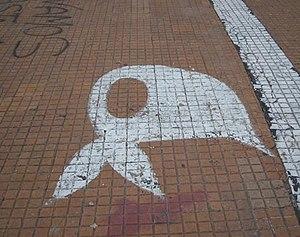
La pyramide de Mai se dresse au centre de la place de Mai à Buenos Aires et est le premier monument patriotique ― c'est-à-dire commémorant l’indépendance ― dont se dota la capitale argentine. Son histoire débute en mars 1811, lorsque la Grande Junte décida de faire construire un monument sur le côté ouest de la place, pour célébrer le premier anniversaire de la révolution de Mai de 1810, événement qui enclencha le processus d’indépendance.
Les Mères de la place de Mai est une association des mères argentines dont les enfants ont « disparu », assassinés pendant la « guerre sale » livrée en particulier par la dictature militaire. Leur nom provient de la place de Mai, en face de la Casa Rosada du gouvernement à Buenos Aires, où elles effectuent des rondes hebdomadaires depuis le 30 avril 1977.